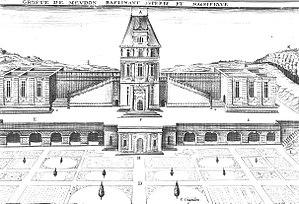
Gravure de la grotte du château de Meudon
Le château de Meudon, dit château royal de Meudon, palais impérial de Meudon ou Domaine national de Meudon, est un château français situé à Meudon, dans le département des Hauts-de-Seine. Il est notamment la résidence de la duchesse d'Étampes, du cardinal de Lorraine, d'Abel Servien, de Louvois ainsi que de Monseigneur, dit le Grand Dauphin, qui lui adjoint en annexe le château de Chaville. Incendié en 1795 et en 1871, le Château-Neuf, dont la démolition est un temps envisagée, est conservé pour sa majeure partie. Il est transformé à partir de 1878 en observatoire servant de réceptacle à une lunette astronomique, avant d'être rattaché à l'Observatoire de Paris en 1927.